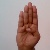
The image shows a hand gesture representing the letter 'B' in Indian Sign Language.